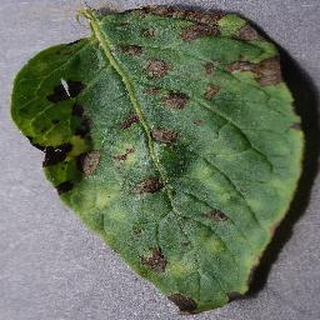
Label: potato_early_blight